Walter B. Sorrells Cottage

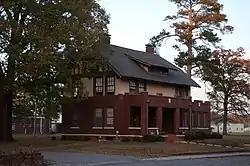

The Walter B. Sorrells Cottage is a historic administrative (and formerly residential) building on the campus of the Southeastern Arkansas Community Correction Center in Pine Bluff, Arkansas, United States. It is a two-story frame building, finished in brick on the first floor and stucco and half-timbering on the second, with Craftsman-style eaves adorned with exposed rafter ends and brackets. Built in 1920 to a design by Pine Bluff architect Mitchell Seligman, it was the first permanent structure of what was then known as the Boys Industrial School, a state facility for troubled youth.